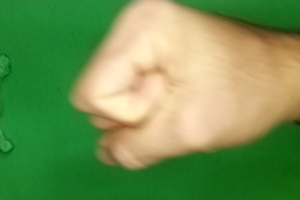
Label: rock